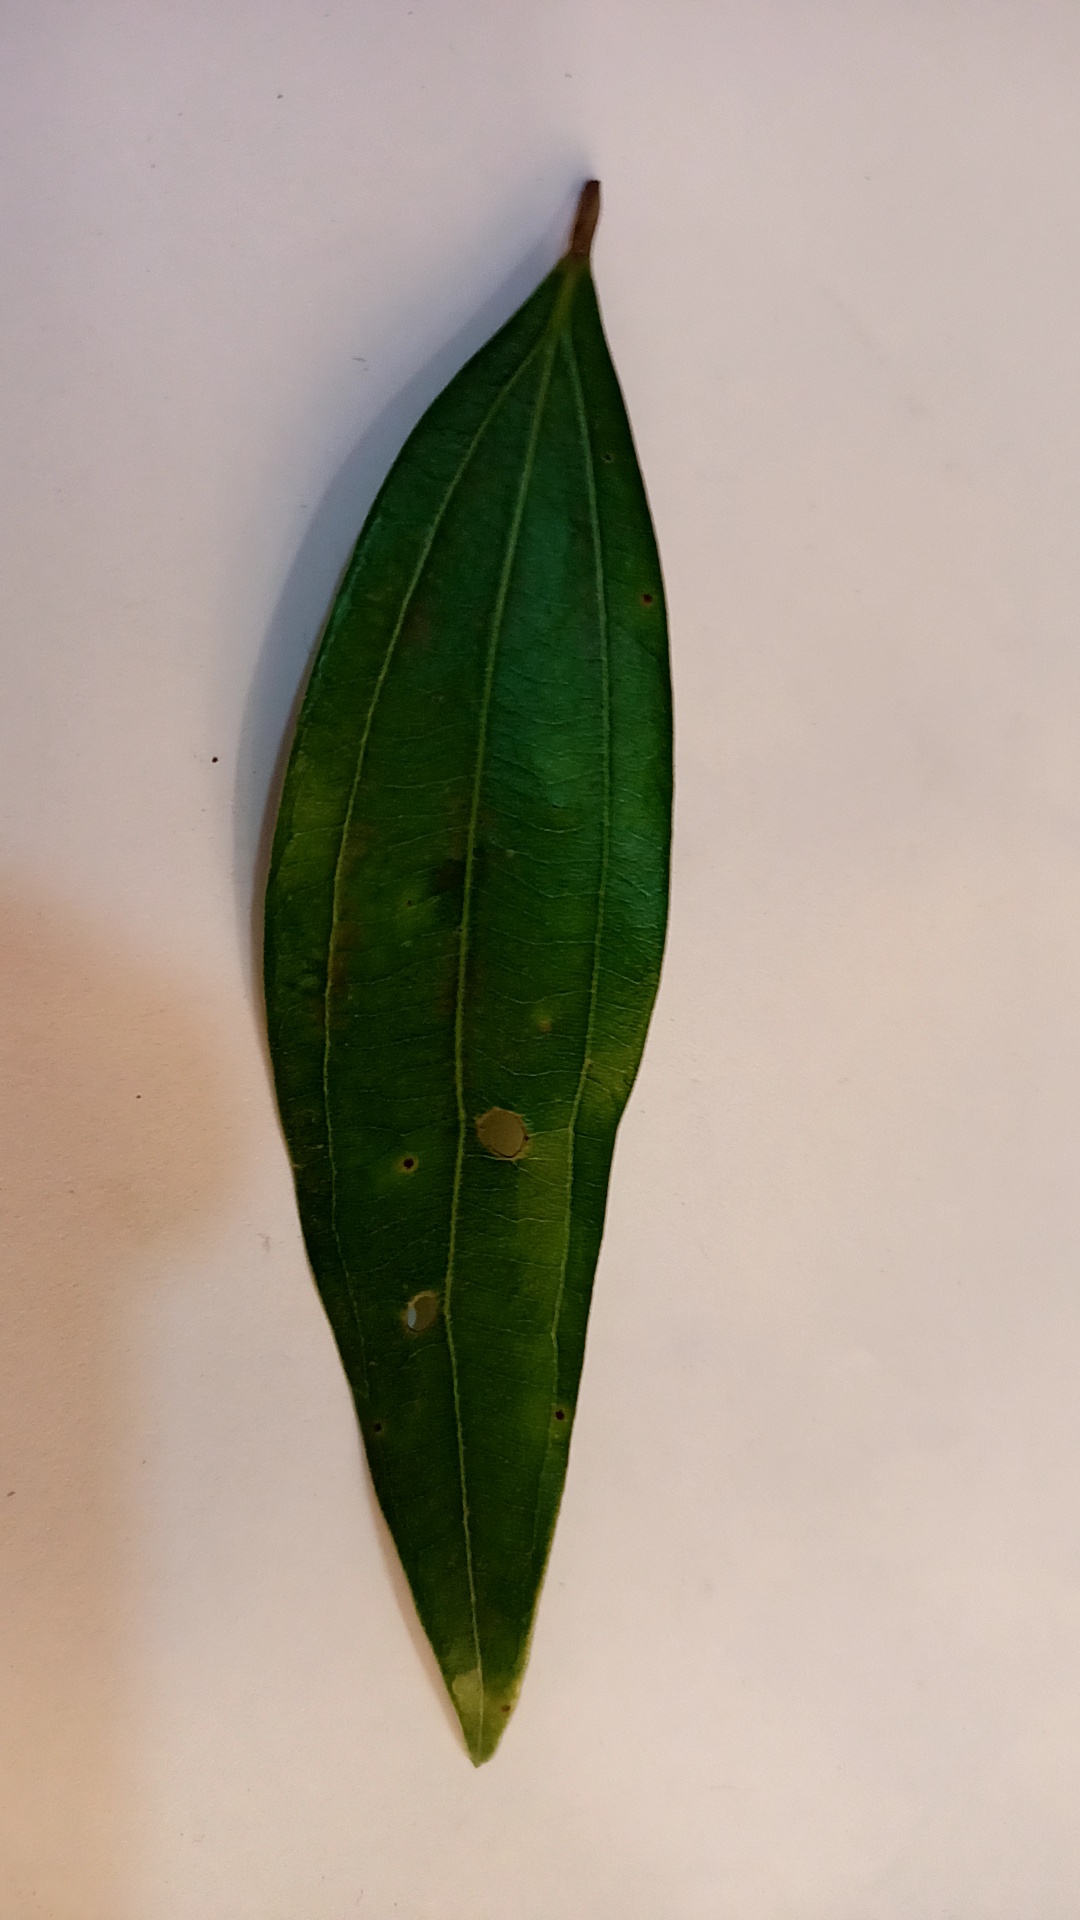
Label: Disease